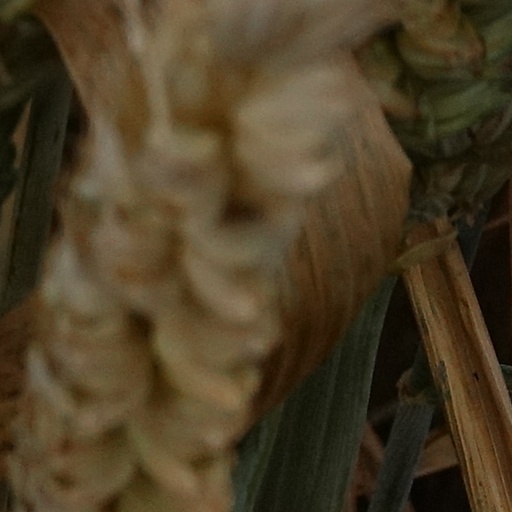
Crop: wheat